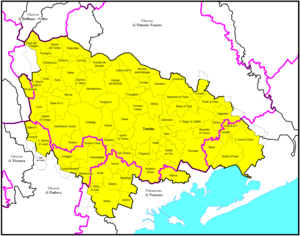
Le diocèse de Trévise est une entité de l'Église catholique faisant partie du Patriarcat de Venise. Il relève de la région ecclésiastique des Trois Vénéties. Son territoire couvre une partie de la province trévisane et possède aussi des paroisses dans les provinces padouane, vénitienne et vicentine. Il compte 905 000 habitants en 2014, toutefois, il n'y a que 805 000 personnes baptisées. Il est actuellement géré par Mᵍʳ Michele Tomasi.